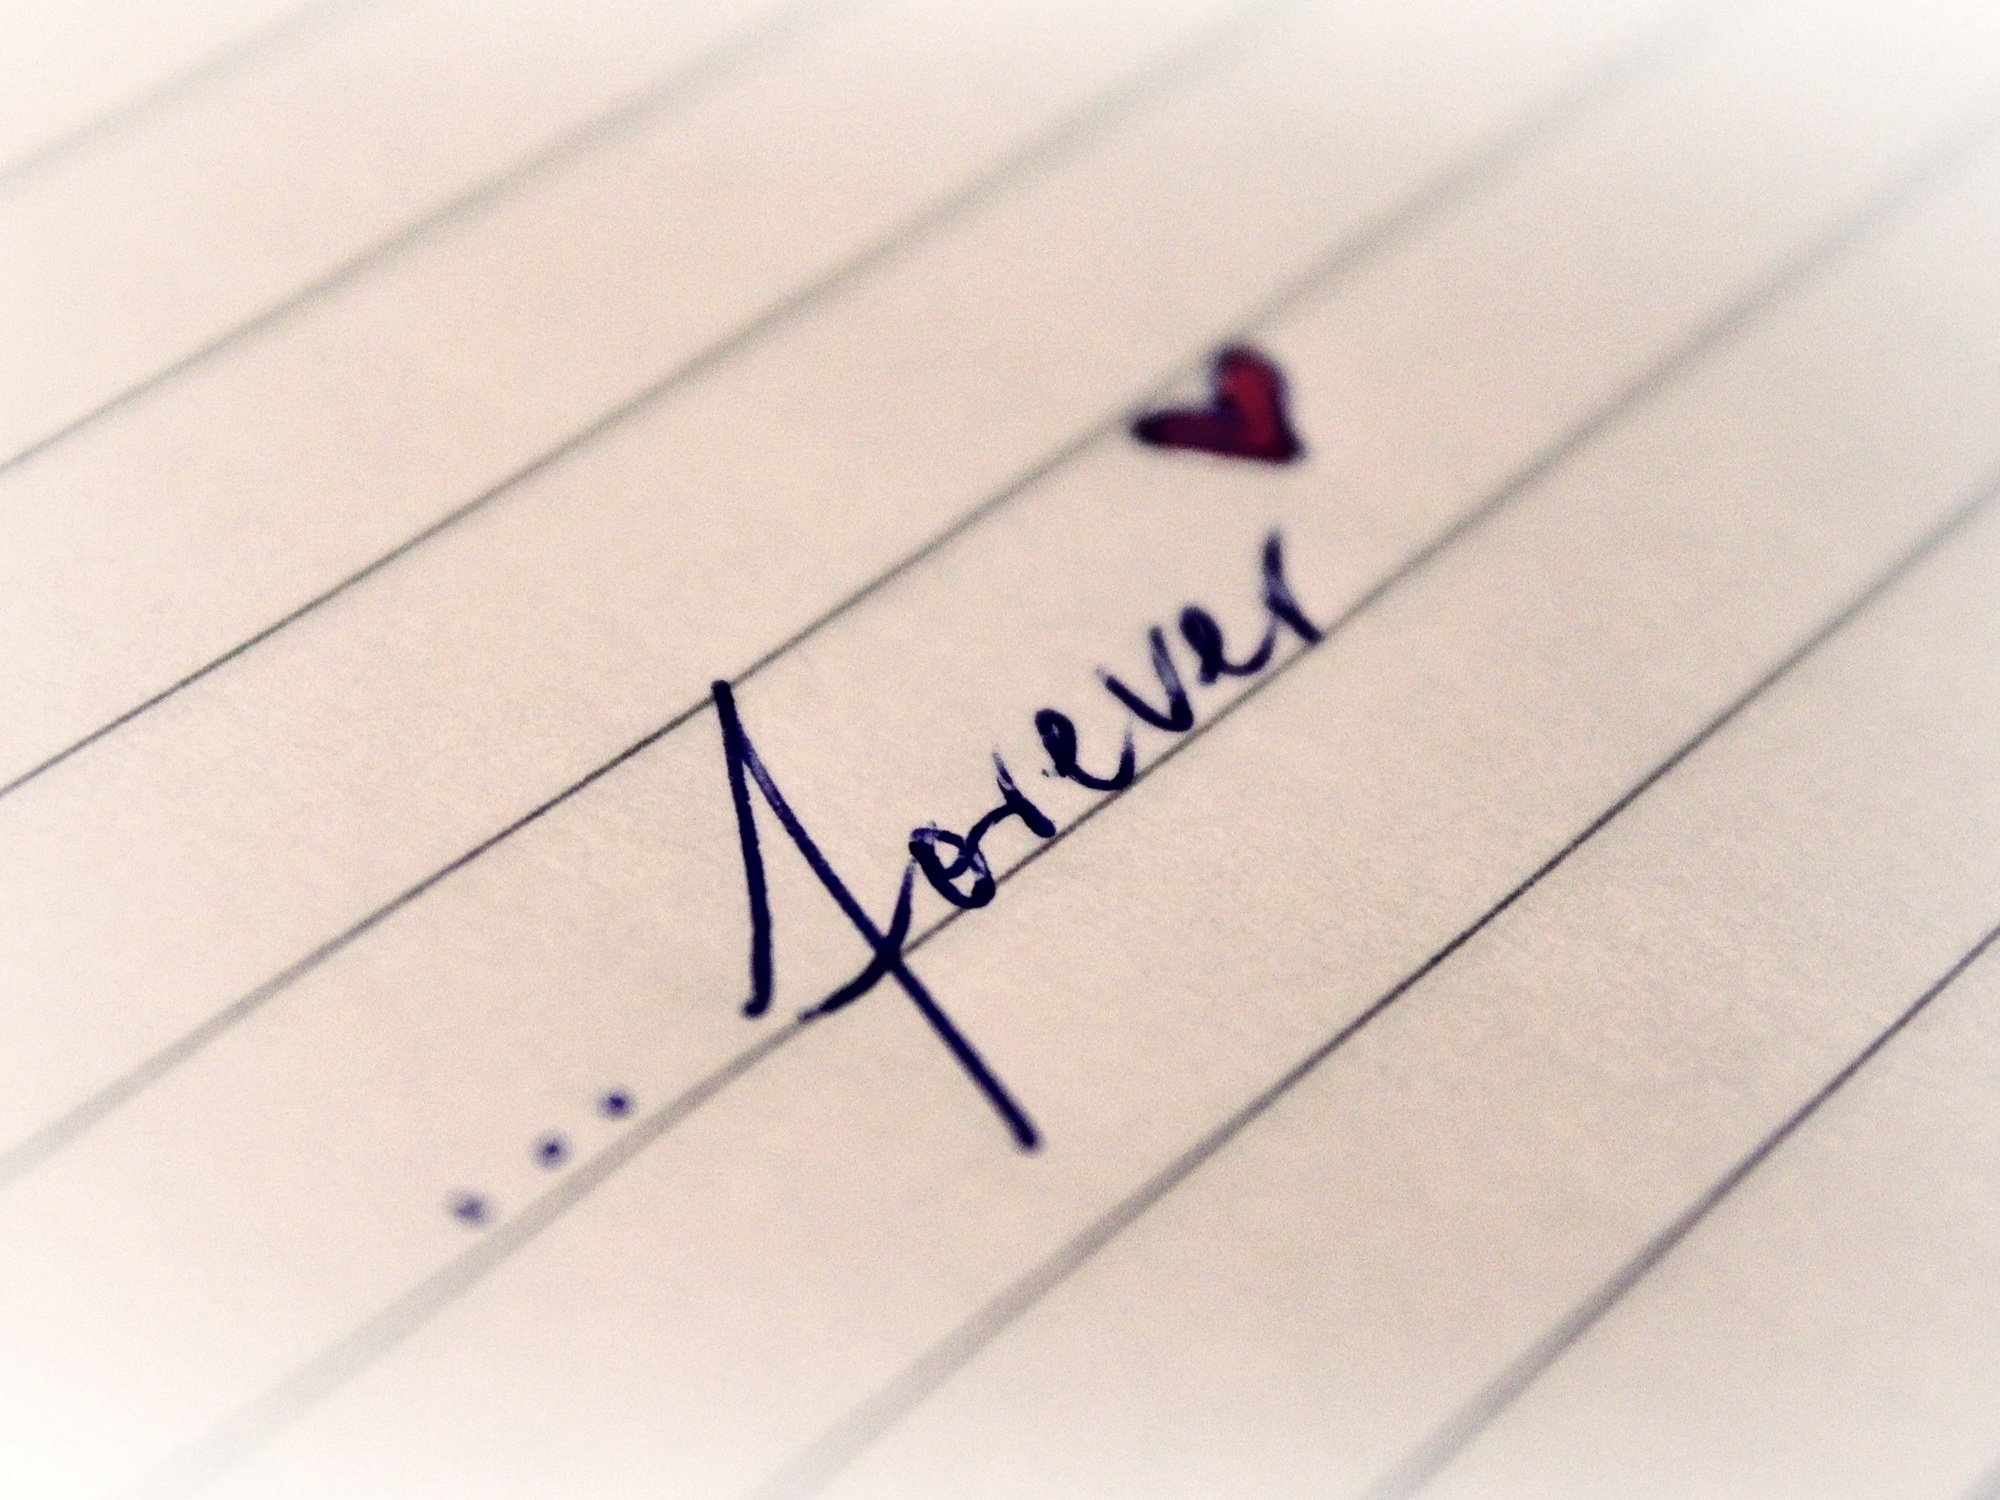
writing, word, light, number, love, heart, line, red, romance, romantic, friendship, paper, circle, striped, forever, brand, font, art, lines, background, sketch, drawing, happy, relationship, text, glasses, stripes, handwriting, rays, graphic, bill, calligraphy, document, shape, luck, leave, saying, valentine's day, loyalty